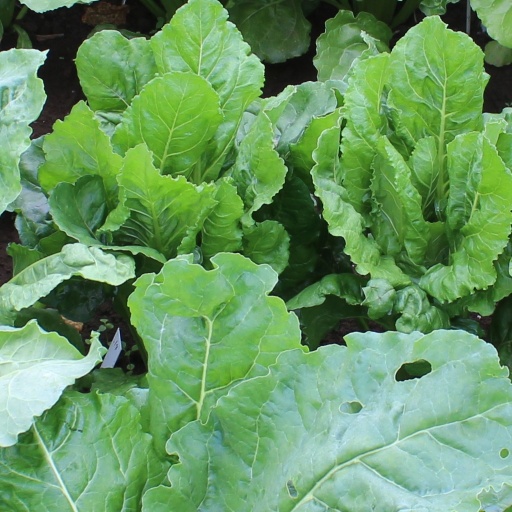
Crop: sugar beet